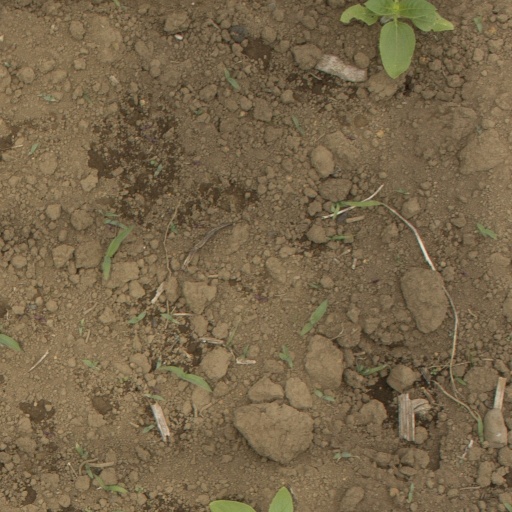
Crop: Jerusalem artichoke